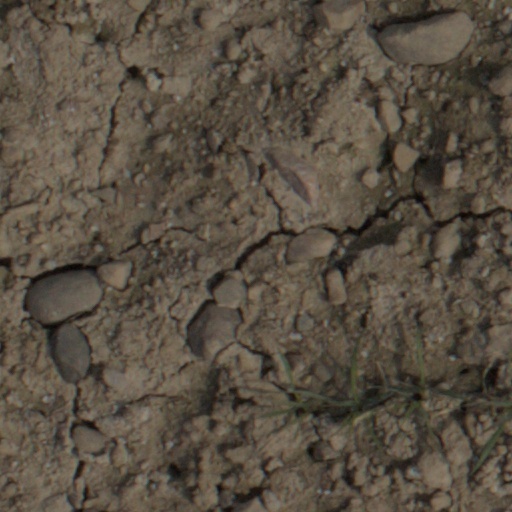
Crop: wheat